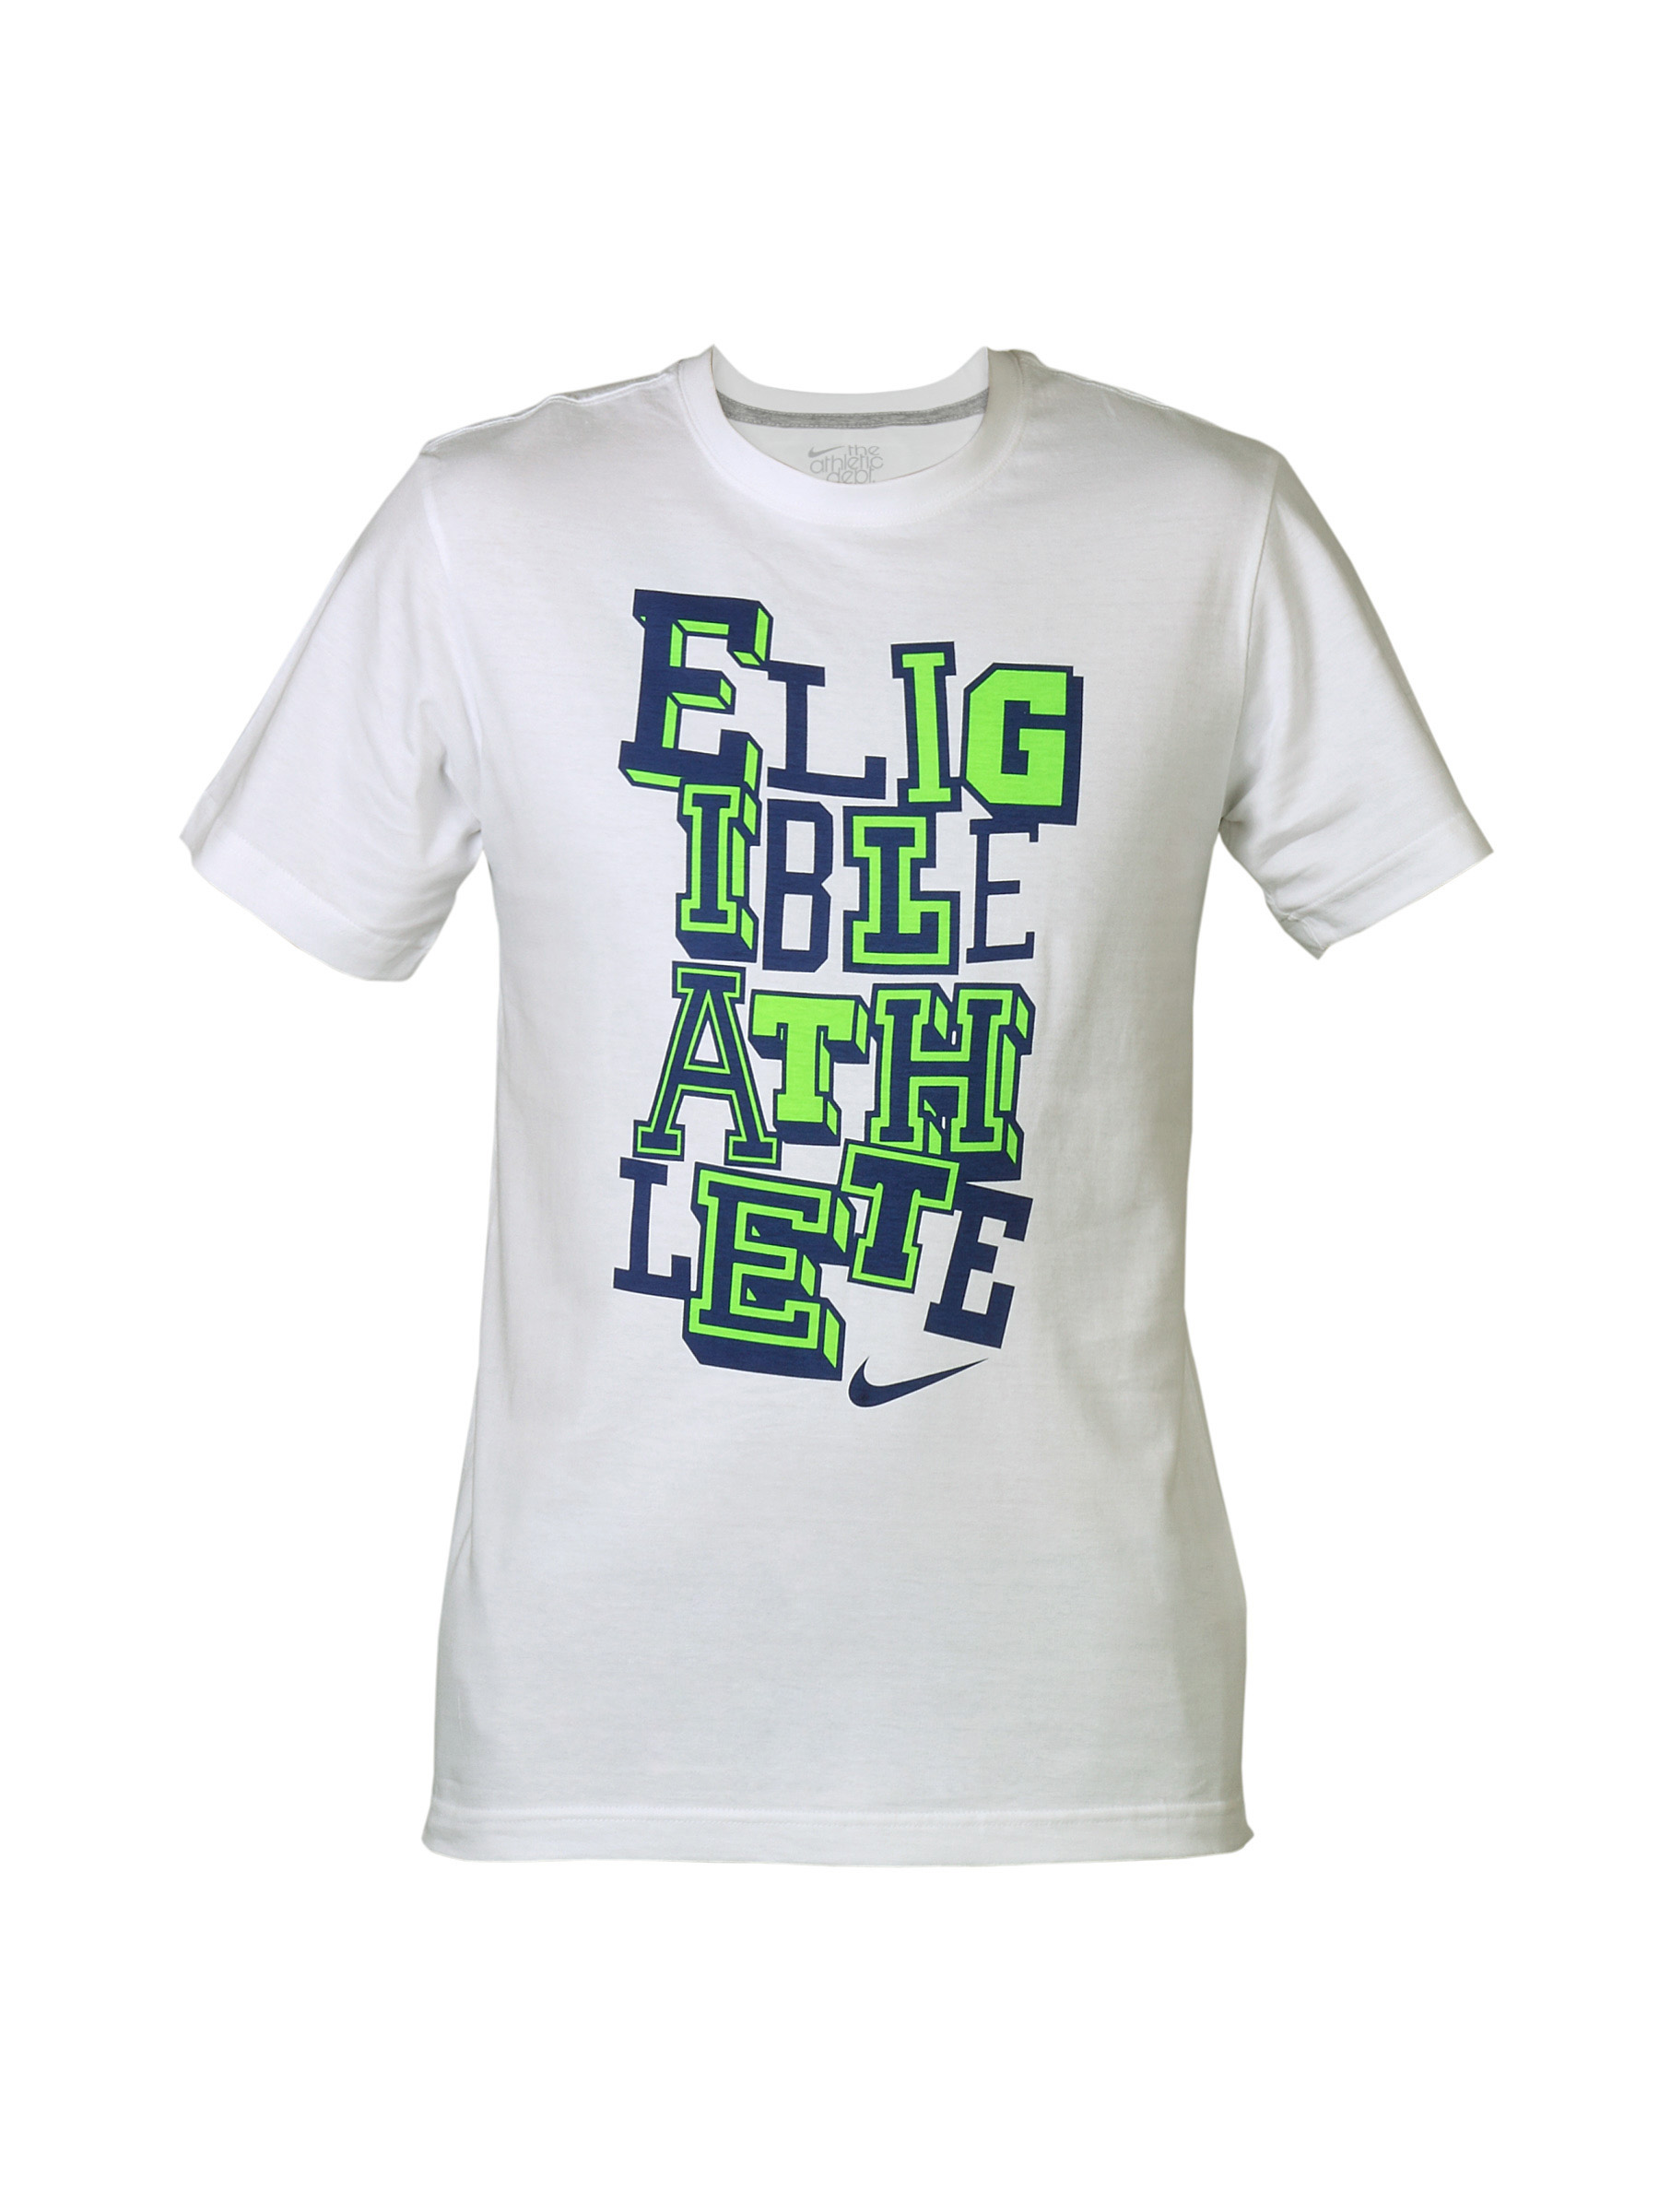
Nike Men White Eligible T-shirt
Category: Apparel / Topwear / Tshirts
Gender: Men
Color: White
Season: Summer 2012
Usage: Casual